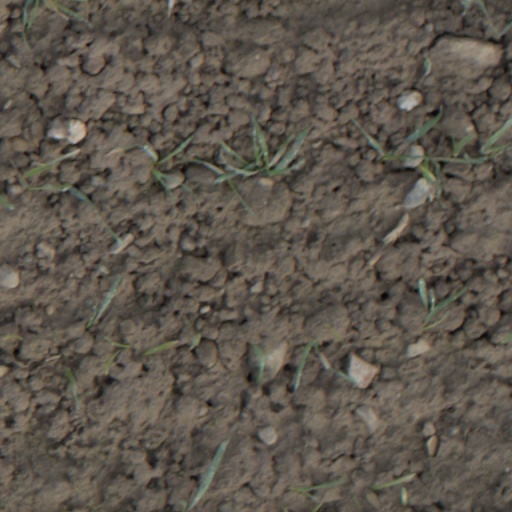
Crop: wheat